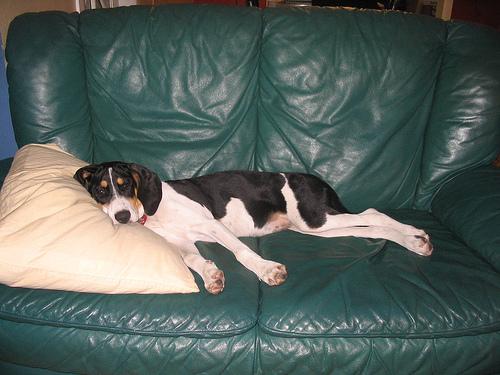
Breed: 216-n000063-Walker_hound